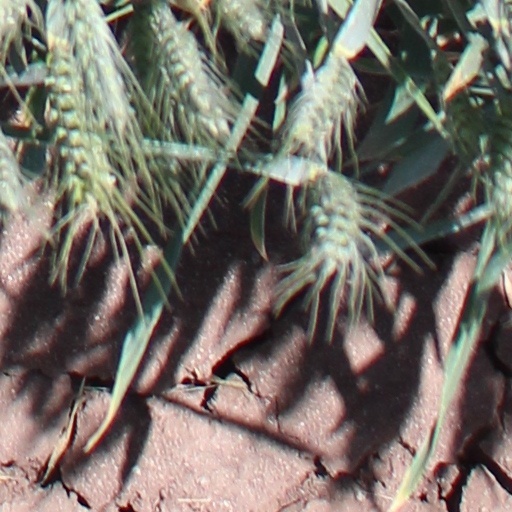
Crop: wheat